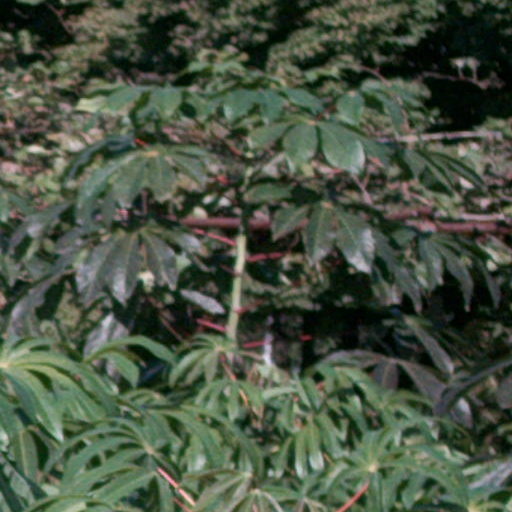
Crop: cassava